Ted Koppel

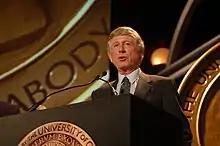
Ted Koppel at the 62nd Annual Peabody Awards

On November 22, 2005, Koppel stepped down from "Nightline" after 25 years with the program and left ABC after 42 years with the network. His final "Nightline" broadcast did not feature clips highlighting memorable interviews and famous moments from his tenure as host, as is typical when an anchor retires. Instead, the show replayed an episode of "Nightline "with Koppel's 1995 interviews with retired Brandeis University sociology professor Morrie Schwartz, who was dying of Lou Gehrig's disease.